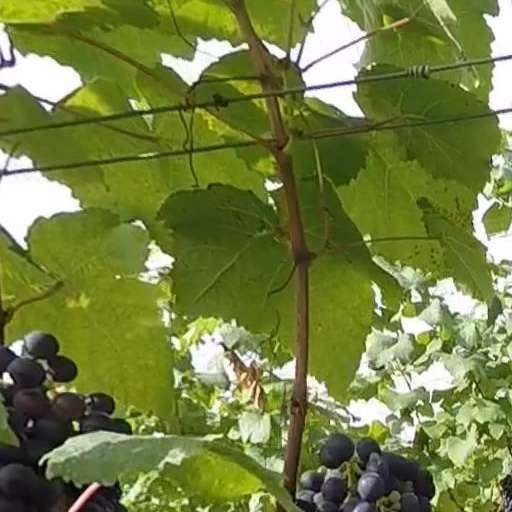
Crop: grape